HMCS Haida

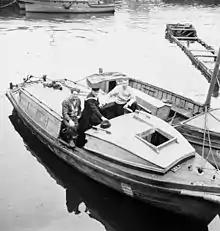
"Haida"s motor cutter, which was used to rescue survivors of the sinking of HMCS "Athabaskan" on 29 April 1944

On the night of 28/29 April "T24" and "T27" attempted to move from St. Malo to Brest and encountered the destroyers "Athabaskan" and "Haida" off St. Brieux, which were performing a covering sweep as part of Operation Hostile. "Athabaskan" was torpedoed and sunk in the engagement. "T24" is credited with the sinking the ship. "Haida" ran "T27" aground and set the vessel afire with shelling, to be later destroyed by "MTB 673". Of the "Athabaskan"s crew 128 were lost, 44 survivors were recovered by "Haida", and 83 survivors became prisoners of war of the Germans in France.